Bears in antiquity

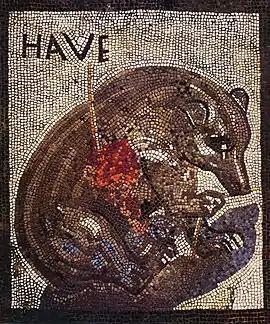

The bear is also involved in myths involving the rearing of children. Two very famous gods were recorded in antiquity to have been suckled by a she-bear.